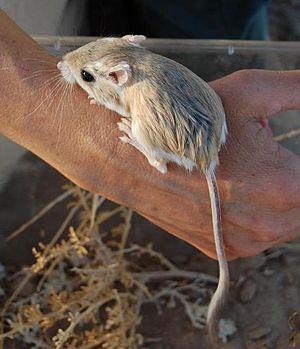
Dipodomys merriami, est une espèce de Rongeurs de la famille des Heteromyidae. C'est un petit mammifère qui fait partie des rats-kangourous d'Amérique. Il est aussi appelé Rat-kangourou de Merriam et on le rencontre au sud-ouest de l'Amérique du Nord.